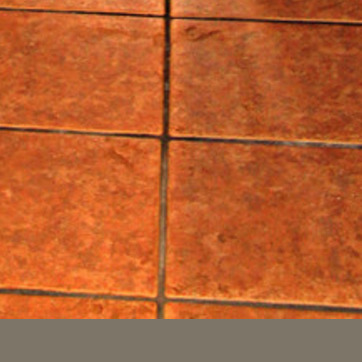
Material: tile